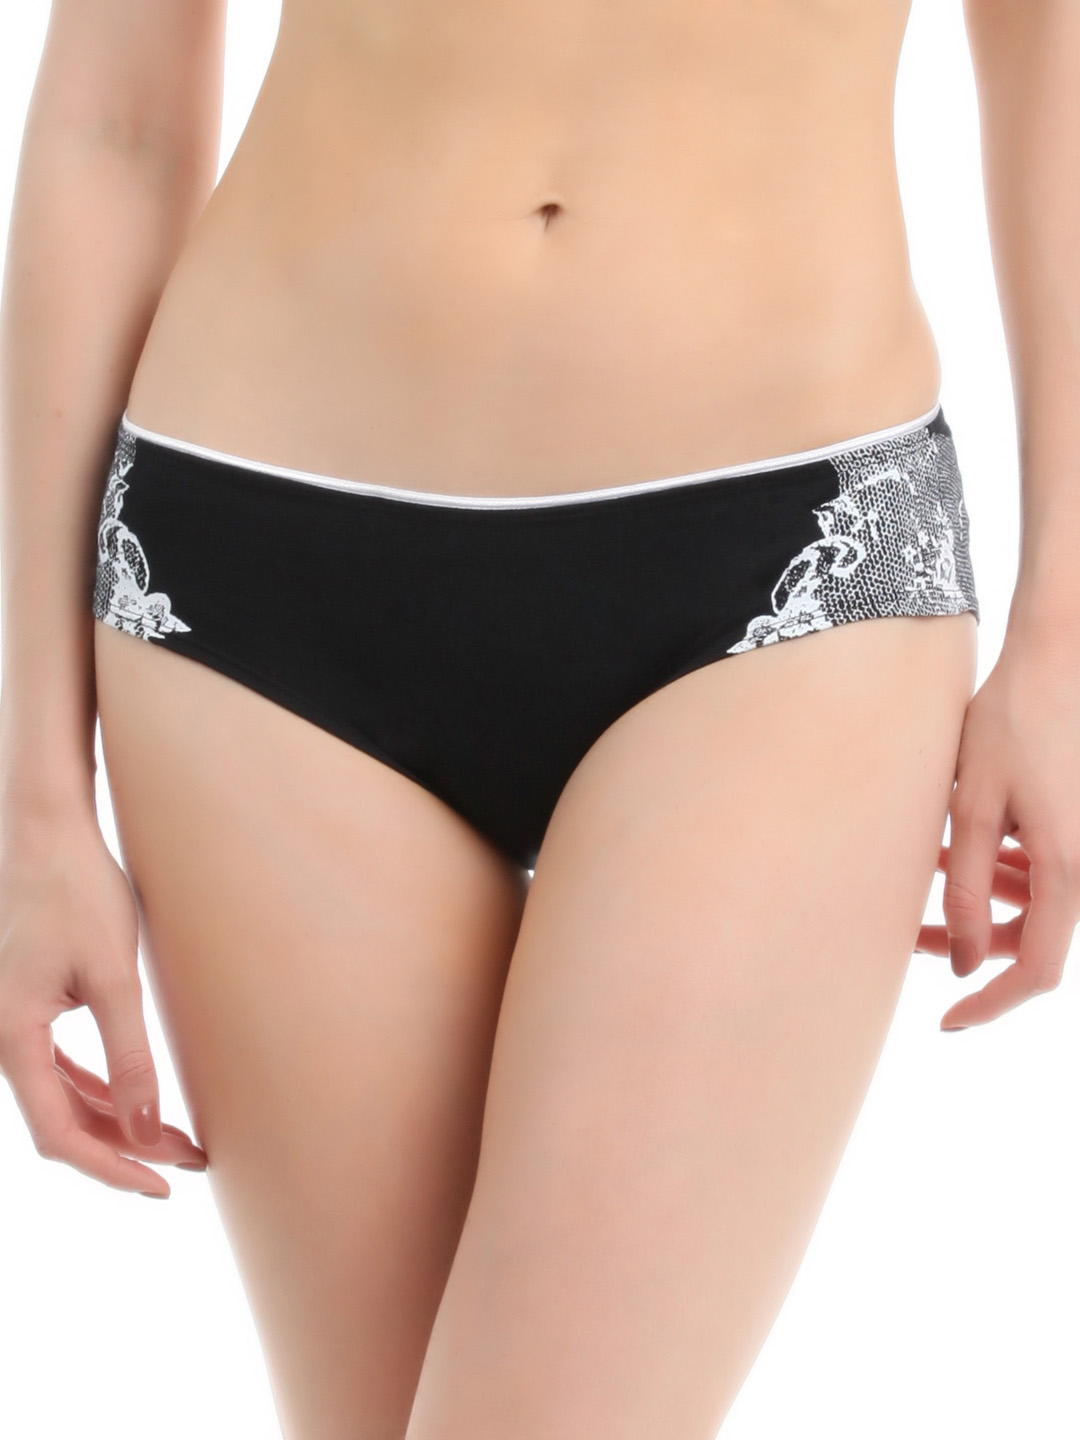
Heart 2 Heart Women Black Briefs H2H-10-2011
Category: Apparel / Innerwear / Briefs
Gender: Women
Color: Black
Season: Summer 2015
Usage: Casual